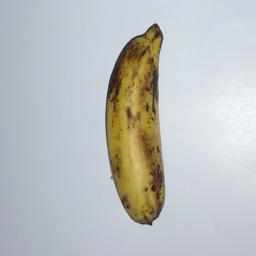
Banana variety: Champa Kola